Hotel Patrie

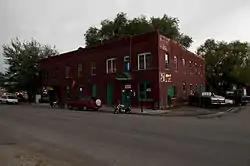
The building's exterior in 2012

The Hotel Patrie in Roberts, Idaho was built in 1892 and expanded in 1915 and in the 1920s. It has also been known as the Adams Hotel, as the Roberts Hotel, and as the American Hotel. It was listed on the National Register of Historic Places in 1978.